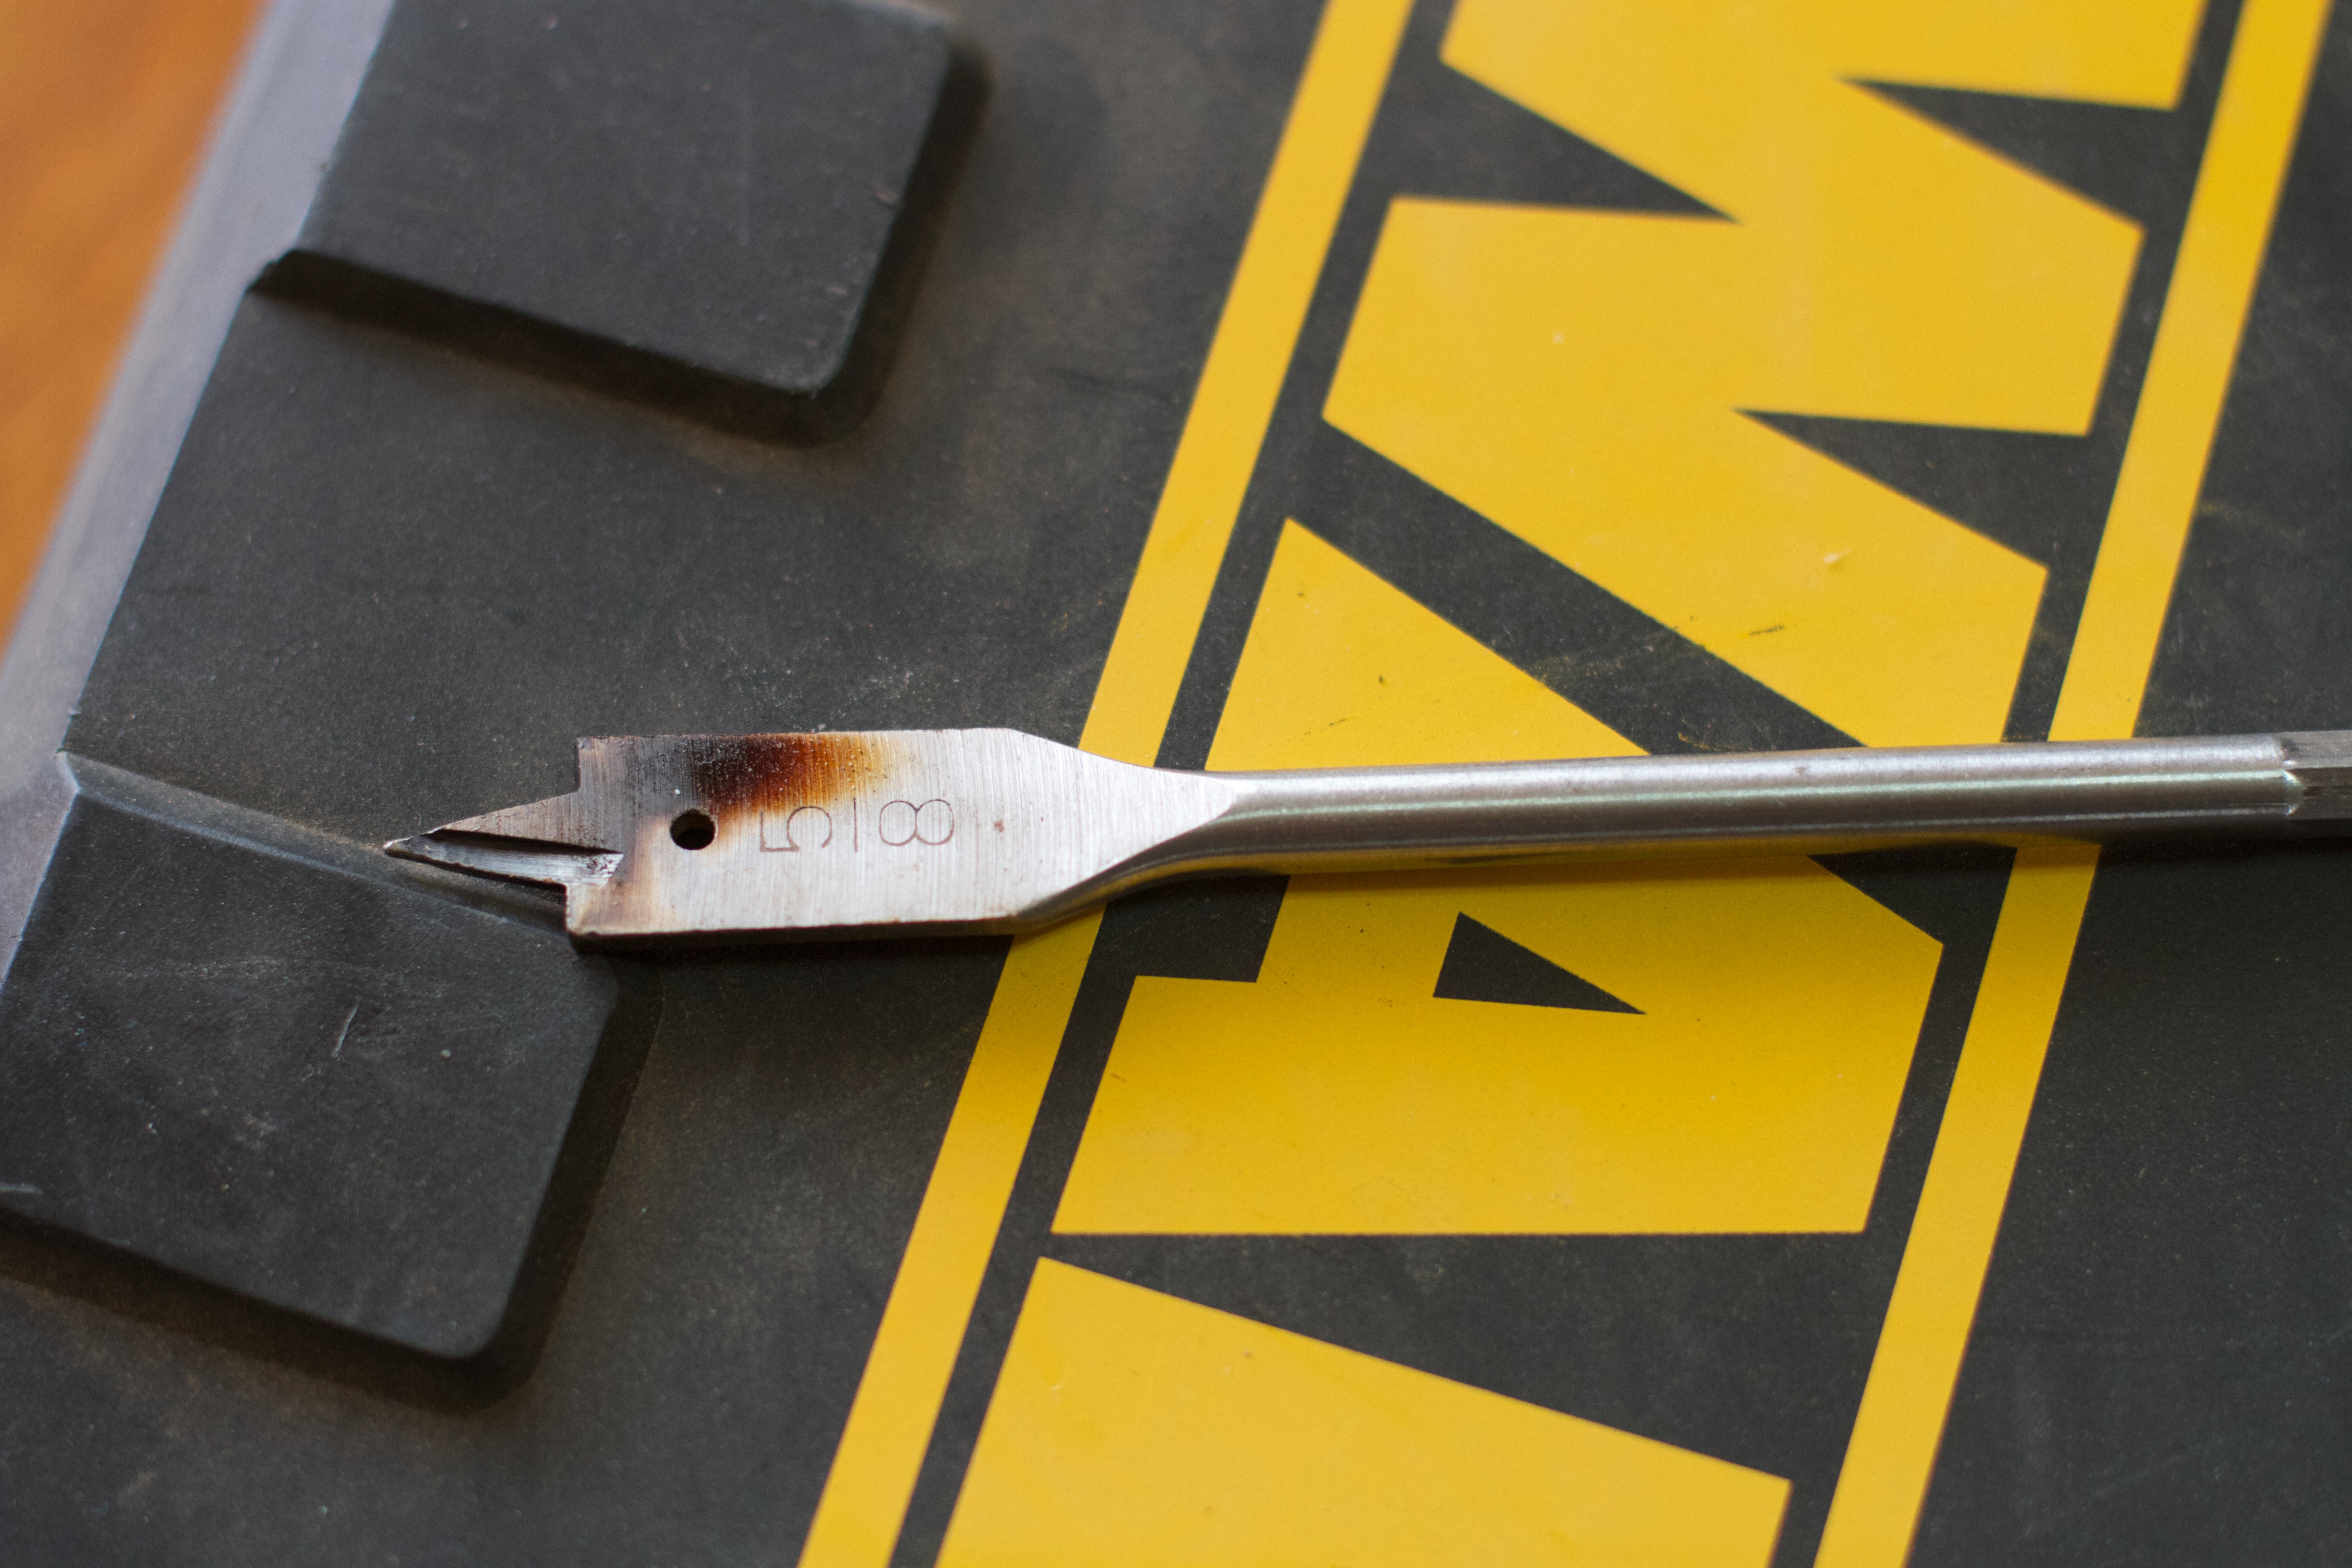
wing, wood, floor, color, yellow, material, drill, art, design, shape, flooring